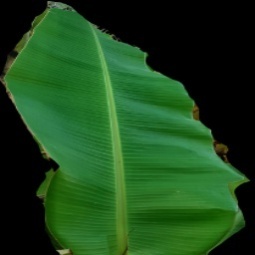
Label: Healthy